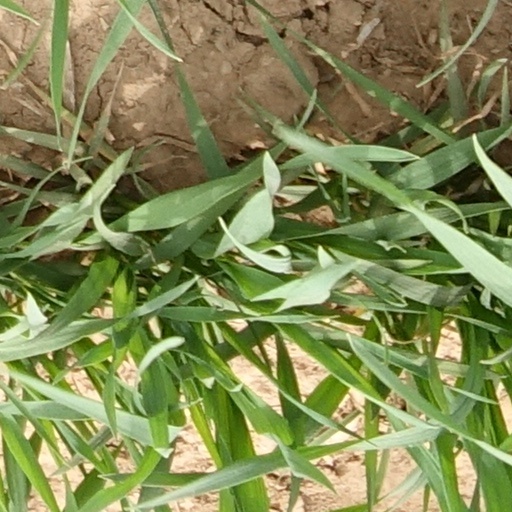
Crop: wheat